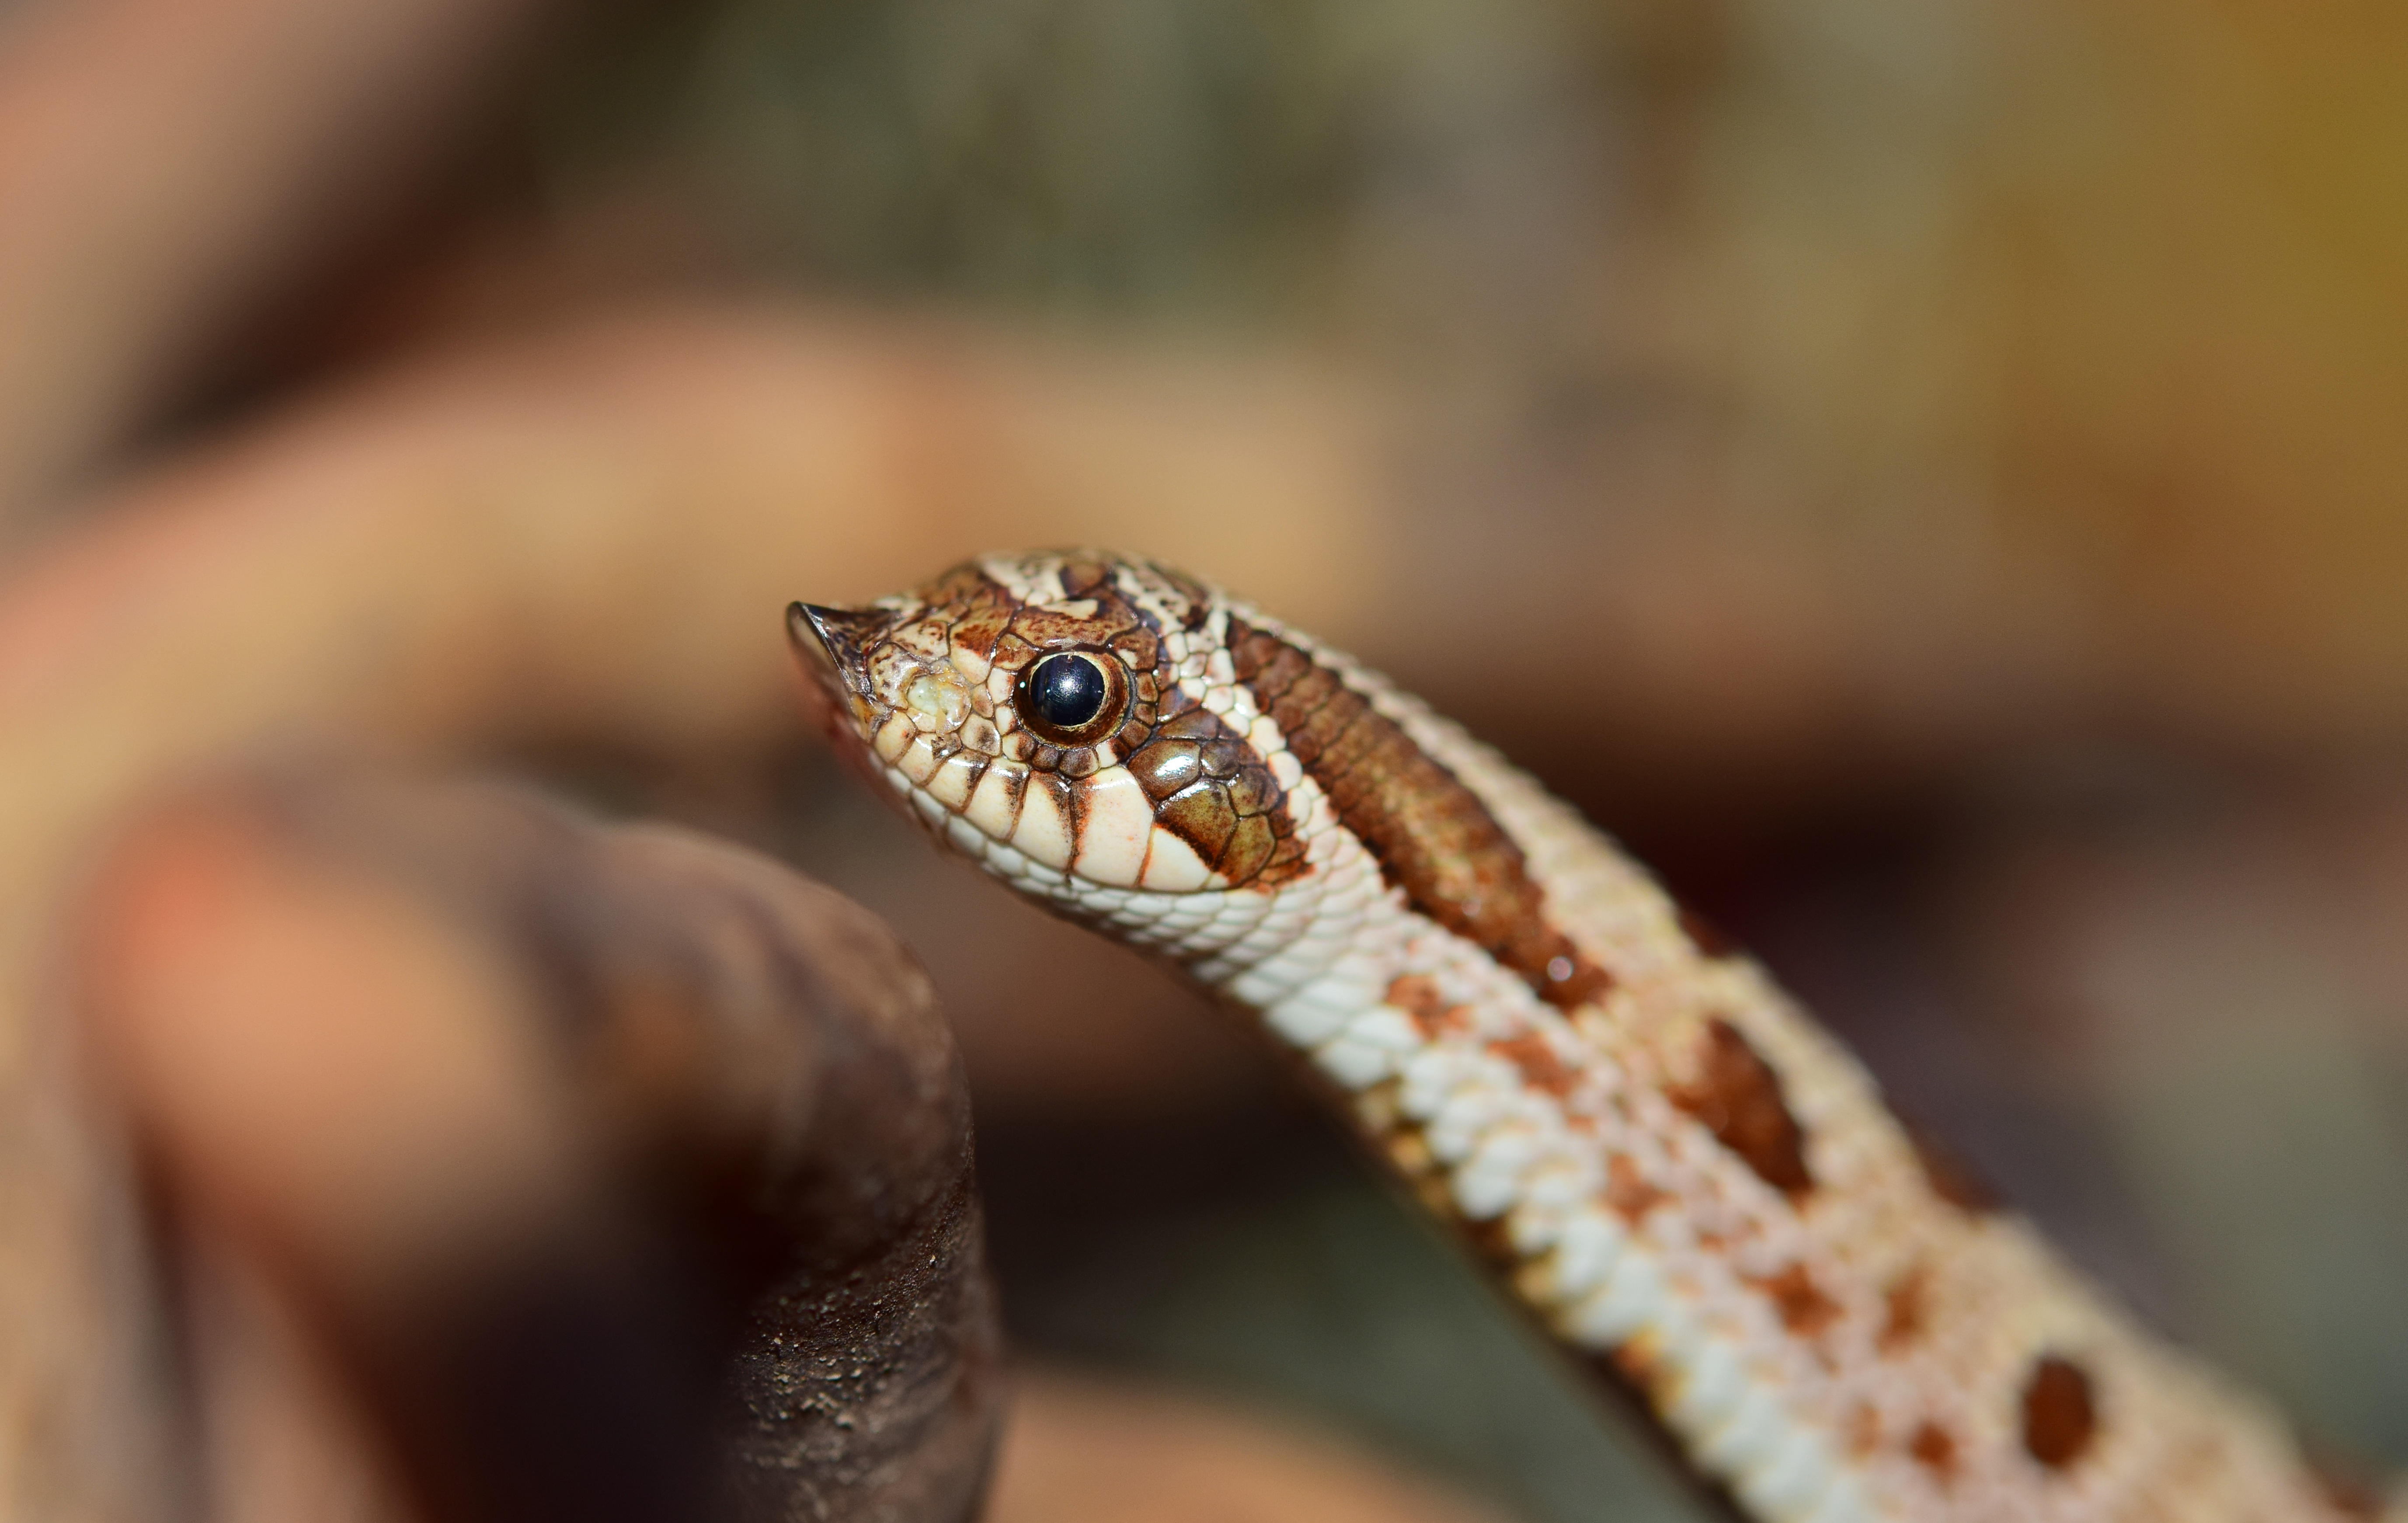
wildlife, pattern, portrait, brown, reptile, scale, close, fauna, lizard, gecko, close up, mexico, head, snake, vertebrate, natter, scheu, north america, macro photography, slightly toxic, heterodon nasicus, viper like, scaled reptile